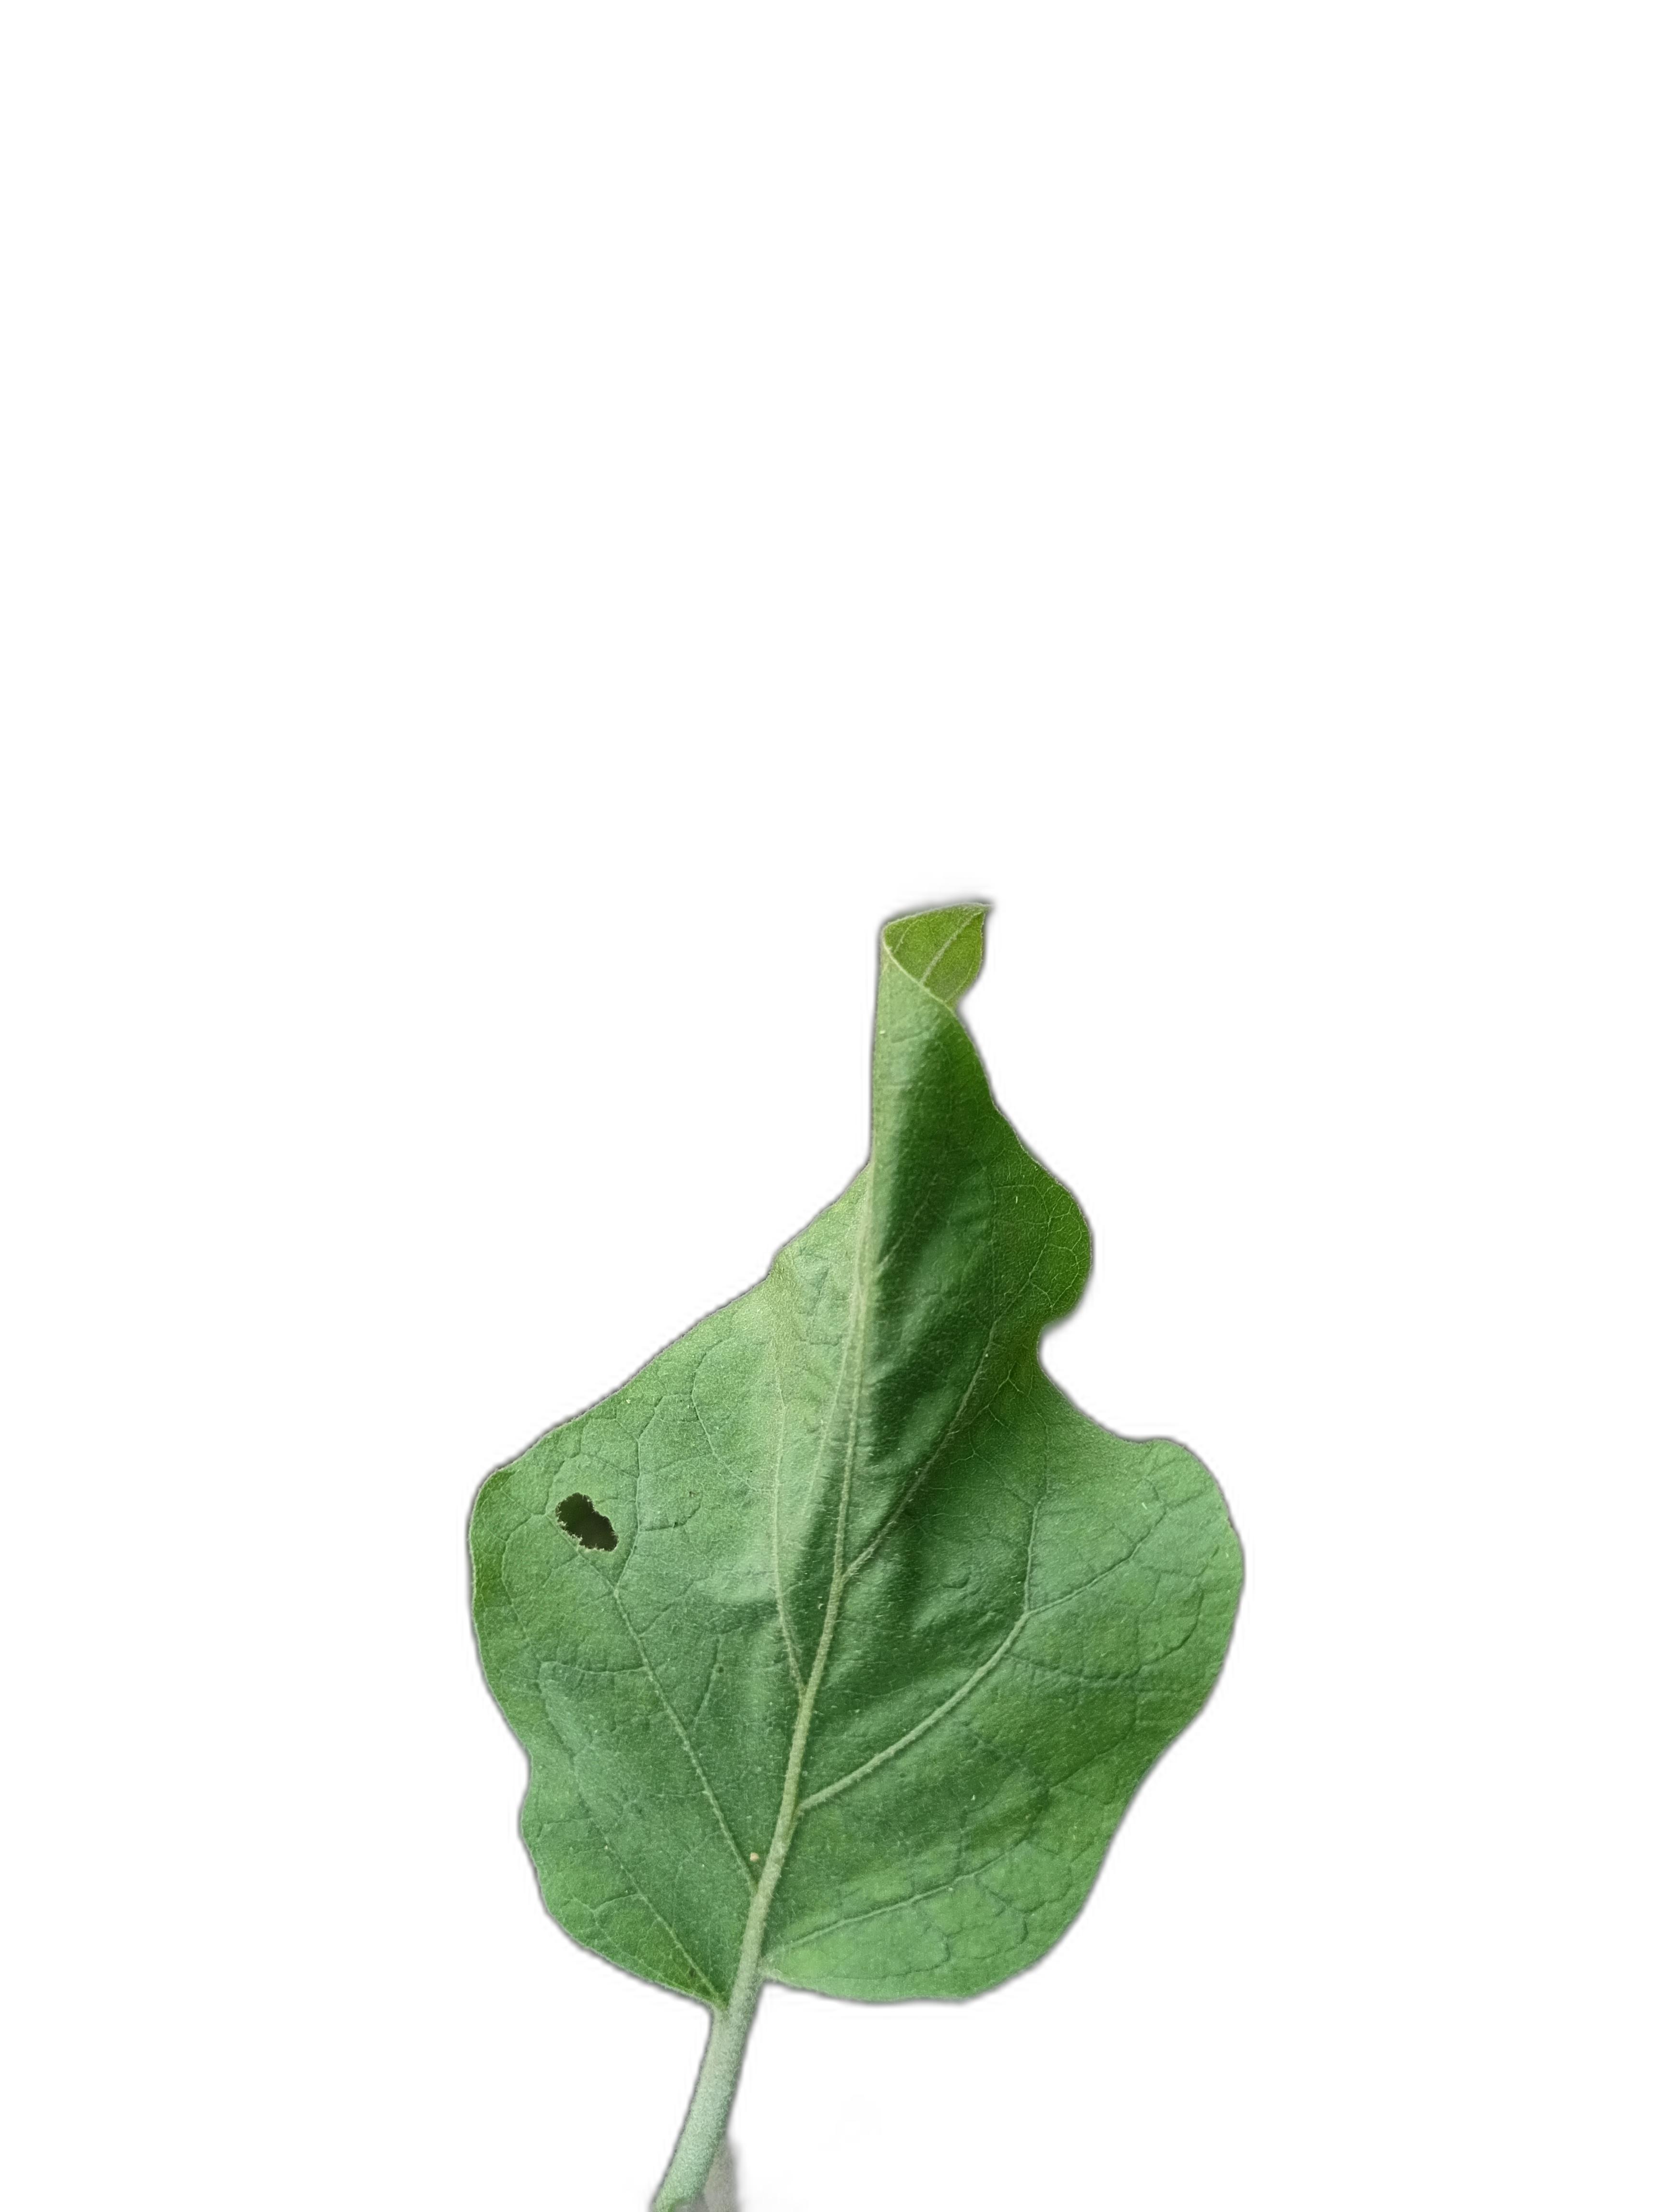
Label: Insect Pest Disease